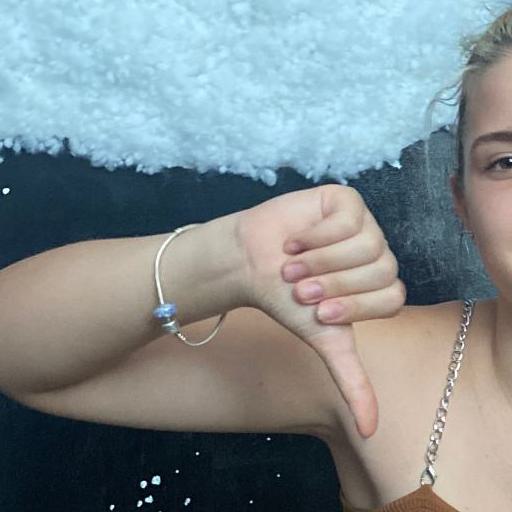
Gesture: dislike